G. Arthur Martin

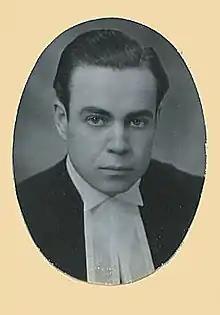
Martin in 1938, on his graduation from Osgoode Hall Law School

Goldwin Arthur Martin (17 May 191326 February 2001) was a Canadian lawyer and judge who was known as an expert on criminal law. He was a judge of the Court of Appeal for Ontario from 1973 to 1988.